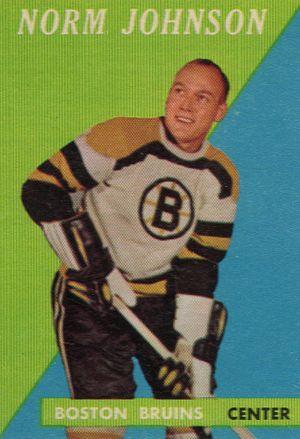
Norm Bruce Johnson est un joueur professionnel de hockey sur glace qui évoluait au poste de centre.
Cette page concerne des événements d'actualité qui se sont produits durant l'année 1932 dans la province canadienne de la Saskatchewan.